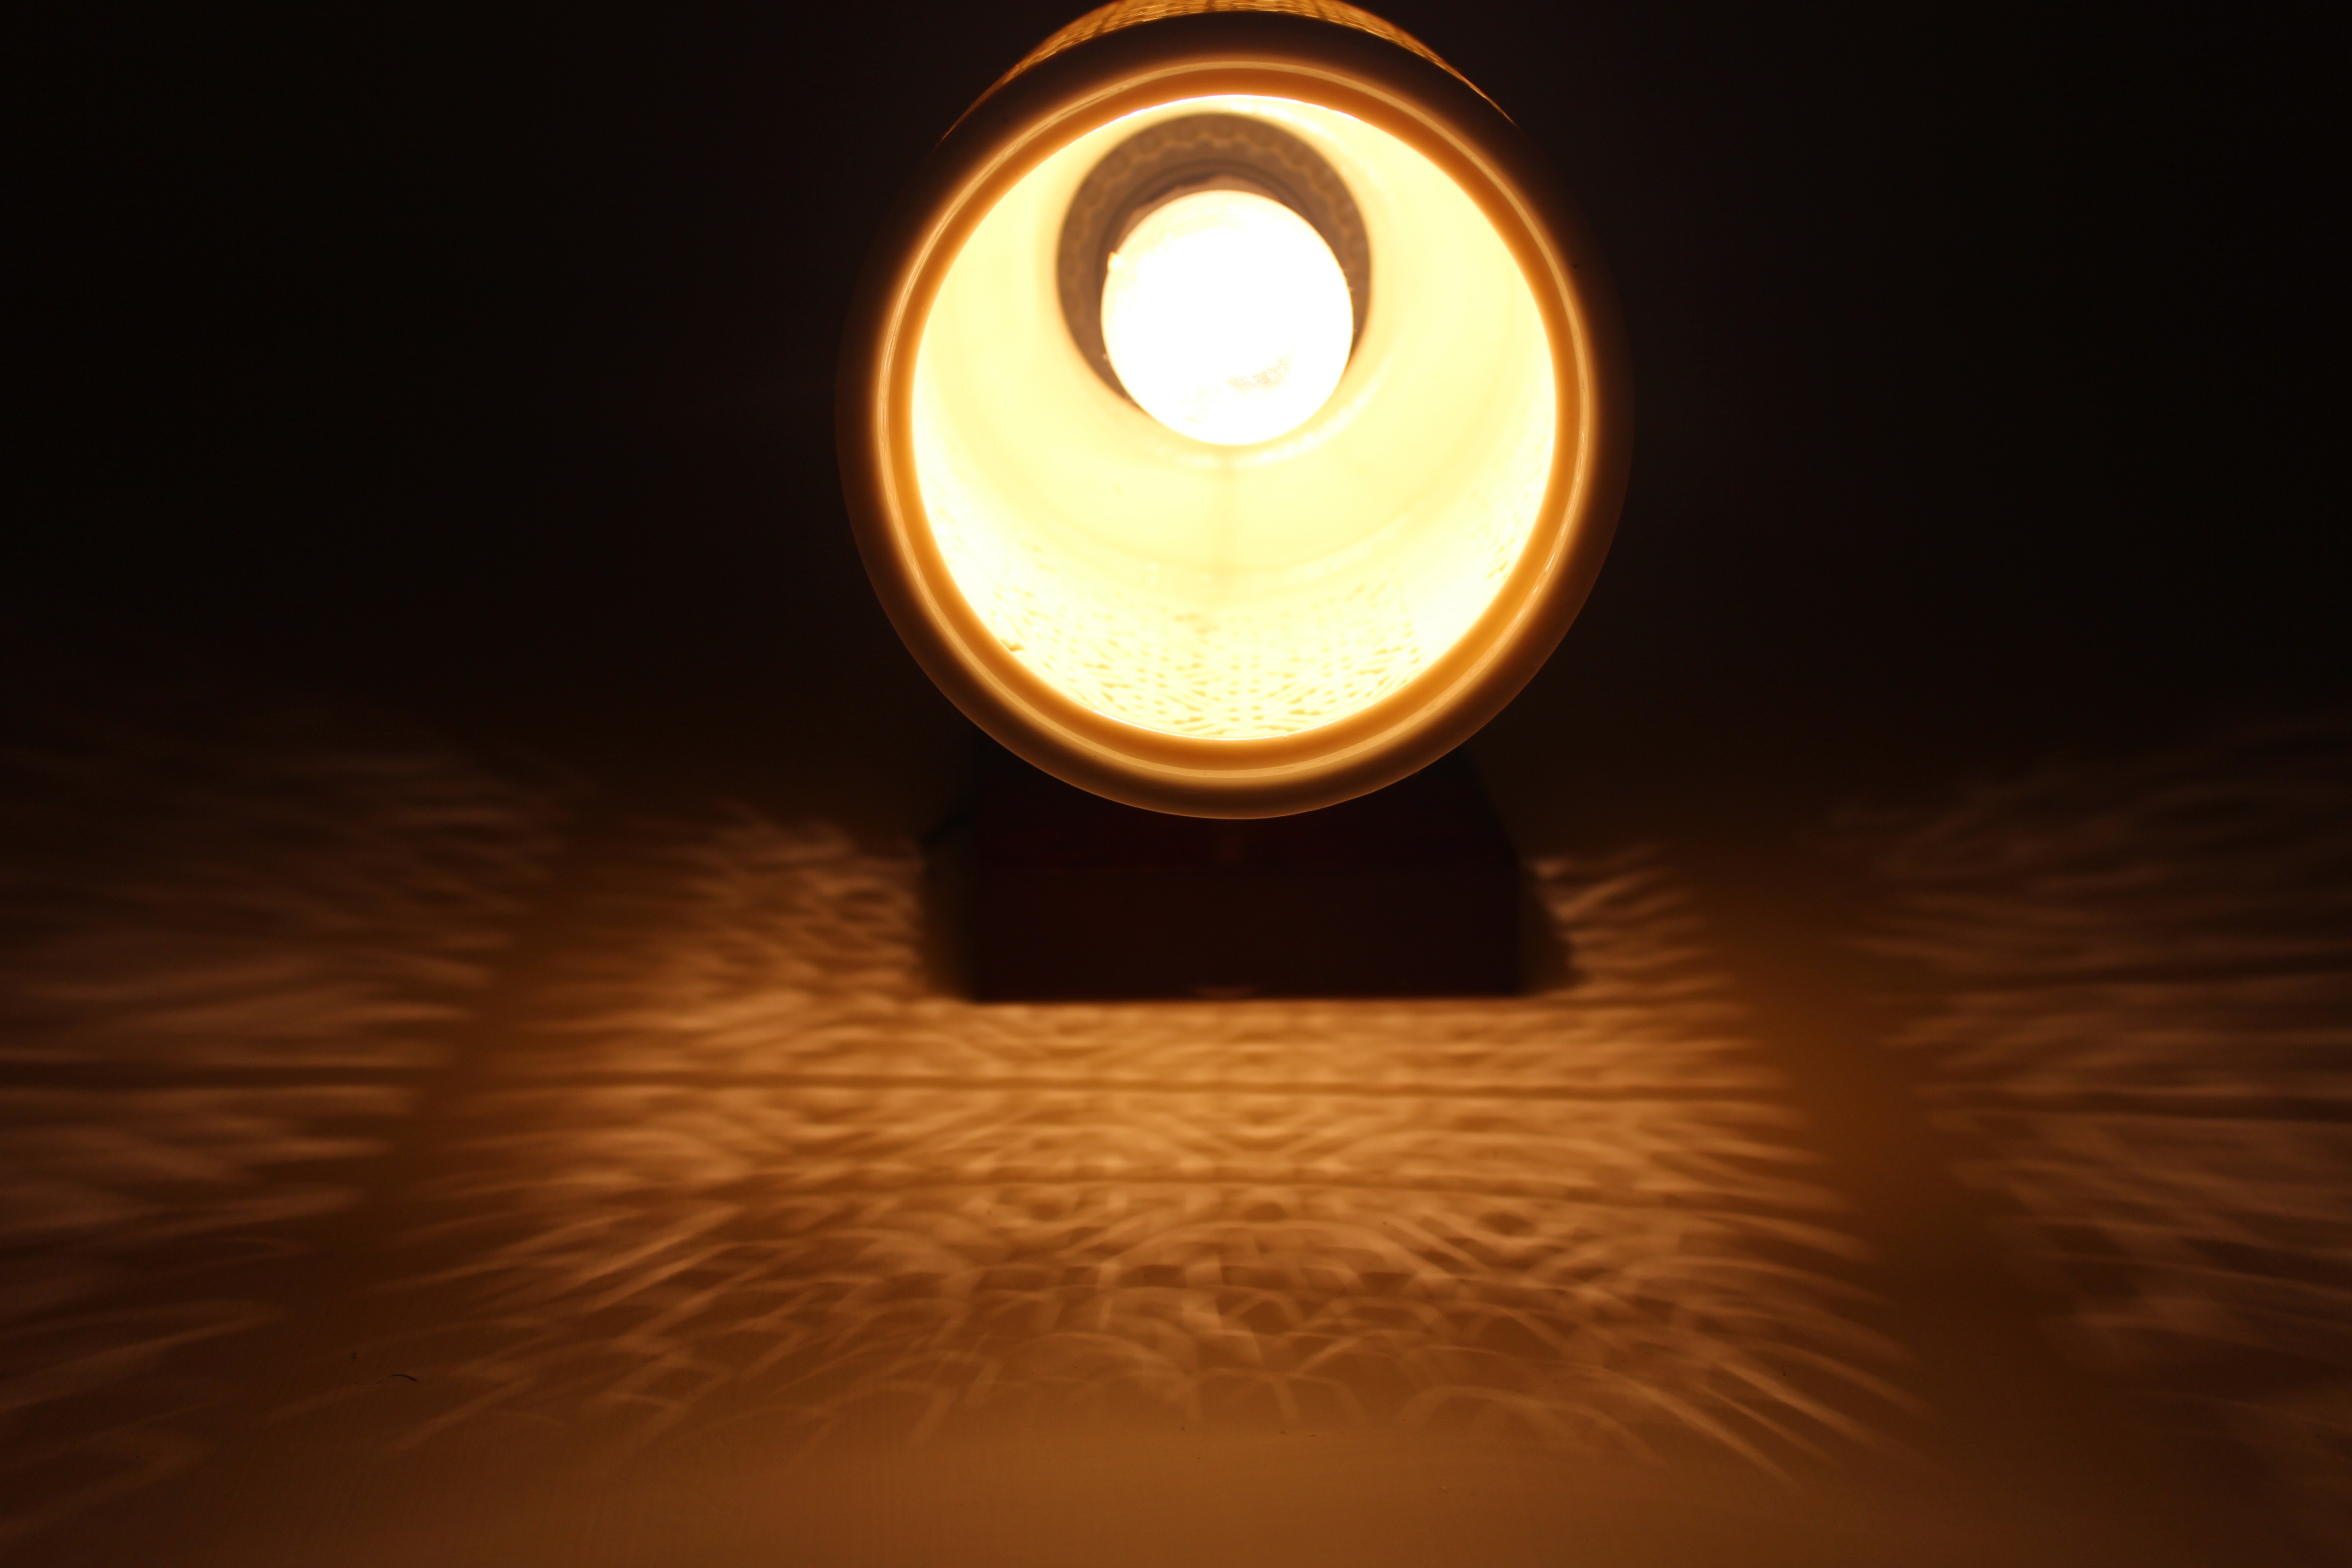
light, glowing, shadow, glow, darkness, lamp, light bulb, lighting, circle, lights, design, decorative, bright, light fixture, shiny, incandescent light bulb